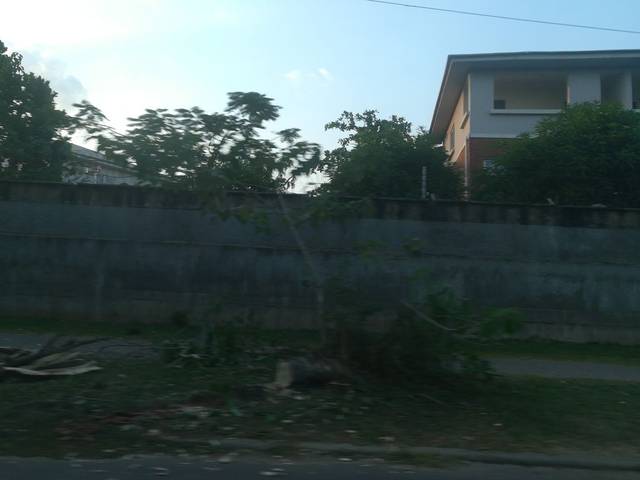
Region: Nigeria
Coordinates: 9.071, 7.414